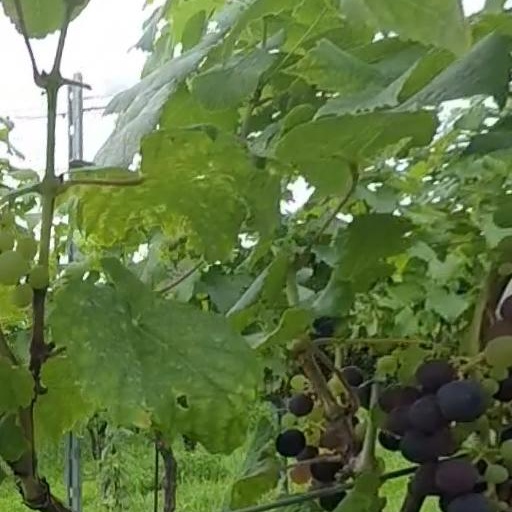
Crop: grape